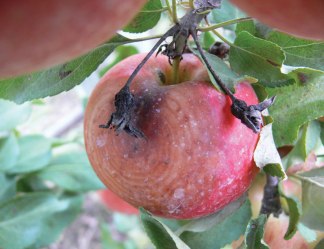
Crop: apple
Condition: scab